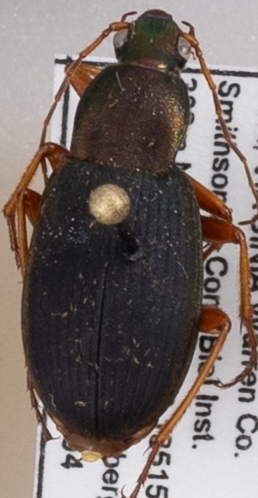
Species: Chlaenius aestivus
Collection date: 2019-07-04
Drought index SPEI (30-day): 0.17
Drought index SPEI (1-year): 2.09
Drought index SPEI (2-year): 2.09